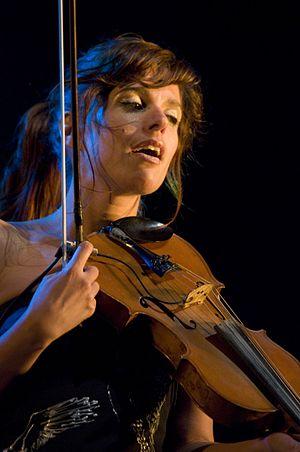
Dionysos en concert au festival Aux Zarbs 2008 (Auxerre, France).
Élisabet Maistre, née Élisabet Ferrer plus connue sous le pseudonyme de Babet, est une musicienne et chanteuse française née le 4 septembre 1977 à Istres.
Dionysos est un groupe de rock français, originaire de Valence, dans la Drôme. Formé en 1993, le groupe doit notamment son succès à ses prestations scéniques et à l'univers particulier dans lequel évolue le groupe. Les textes, en anglais comme en français, évoquent un univers surréaliste.